Years & Years

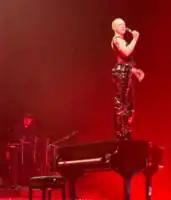
Alexander performing "It's a Sin" during the Night Call Tour at the AO Arena in May 2022.

On 18 March 2021, the band announced through an Instagram post that their upcoming album would essentially be a solo project by Olly Alexander, to be released under the band name. Goldsworthy will still play live as an instrumentalist and Türkmen will focus on his work as a writer and producer. Alexander told Capital FM: "[T]he honest truth of what happened [is that] me, Mikey and Emre met, like, ten years ago. We've been in this band for a decade, and in that time, we've just kind of grown apart musically, right. We kind of stopped making music together, and when we announced that I was going to be Olly Years & Years, it had kind of been a long time coming, if that makes sense. We all got into a new way of living our lives and working together quite separately. Then after the pandemic, I feel like we had all this time to really reflect on what was going on and it made sense that we kind of went our separate ways. I've been writing all the songs for this new album, and Emre's working on other stuff, he's got his family to raise and so it's just an honest thing. We didn't fall out – we're all mates and stuff – so it's definitely different but I'm really excited as well to kind of do my thing this time."